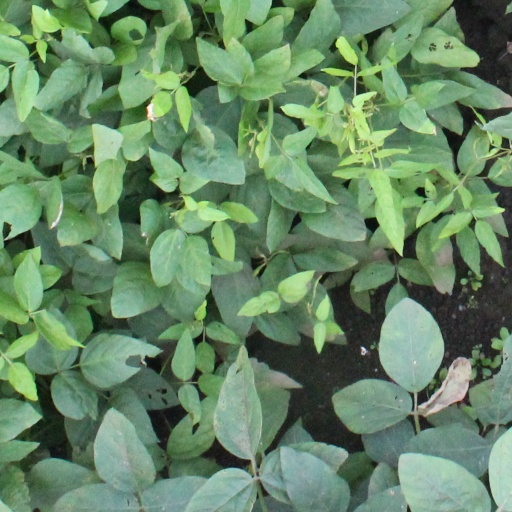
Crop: soybean